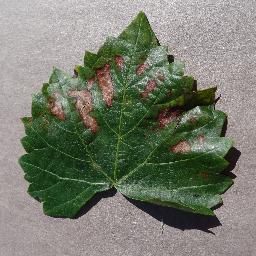
Label: Grape___Esca_(Black_Measles)